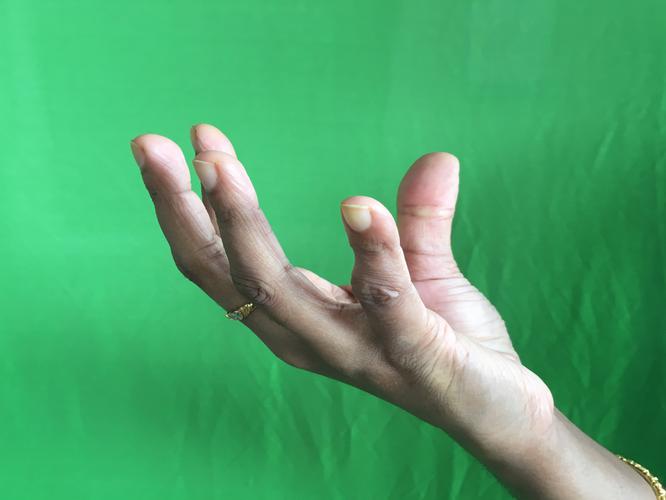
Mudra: Padmakosha
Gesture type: single_hand